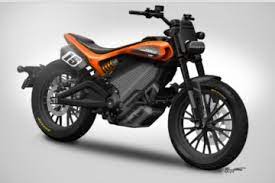
Vehicle type: Motorcycles